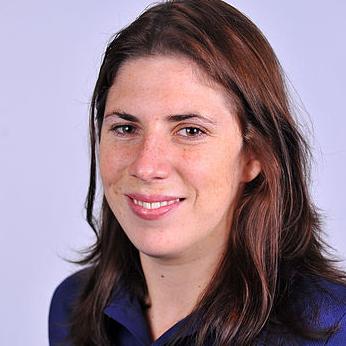
Age: 23